Father–son rule

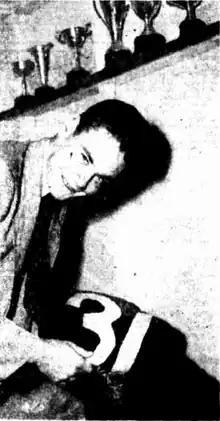
Ron Barassi in 1953 with his father's trophies and guernsey. Barassi was zoned to either Carlton or Collingwood, however, Melbourne went to the VFL and successfully lobbied for the creation of the father–son rule to allow clubs preferential recruiting access to the sons of players who have made a major past contribution to the team, a move which allowed Barassi to play for them

The father–son rule was established during the 1949 season, allowing a player to be recruited by the club his father had played for, despite being residentially zoned to another club. The first player officially cleared under the father–son rule was Harvey Dunn Jr, who was recruited to his father's old club, Carlton, in 1951, instead of being zoned to North Melbourne.